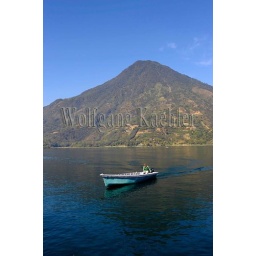
Guatemala, highlands, lake atitlan, near santiago, san pedro volcano with boat on lake